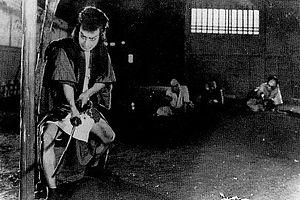
Hiroshi Inagaki, né le 30 décembre 1905 à Tokyo et mort le 21 mai 1980 dans la même ville, est un réalisateur et scénariste japonais.
Mansaku Itami, de son vrai nom Yoshitoyo Ikeuchi, né à Matsuyama le 2 janvier 1900 et mort à Kyoto le 21 septembre 1946, est un réalisateur et scénariste japonais.